Benno Straucher

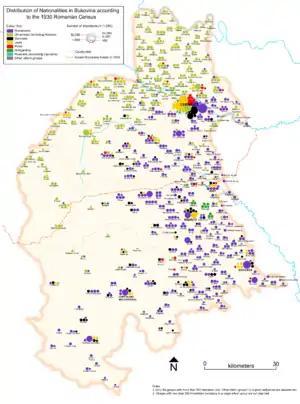
Ethnic map of Bukovina in 1930 (Jews in yellow)

Largely as a result of political restructuring at a provincial level, the Austrian authorities granted the "Bukovina Settlement" in stages between 1909 and 1911. This followed an agreement between the three ethnic groups: the Romanians (represented by Onciul and Alexandru Hurmuzaki), the Ukrainians (Georg Wassilko) and the Jews (Straucher himself), who subsequently negotiated the matter with Oktavian Freiherr Regner von Bleyleben, Bukovina's Governor.